Parallel trading in Hong Kong

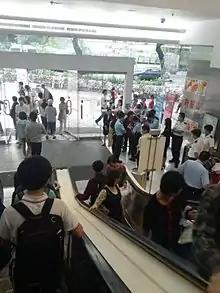
Parallel traders inspected by Hong Kong police in Sheung Shui.

Responding to the parallel trading activities, The Hong Kong Immigration Department and the Police had jointly mounted anti parallel trading and employment operations on 19 September 2012 and 22 January 2013, codenamed Windsand and Realpower respectively.